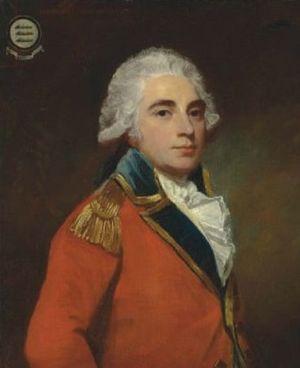
Le lieutenant-général Albemarle Bertie, 9ᵉ comte de Lindsey, était un noble et un général britannique.